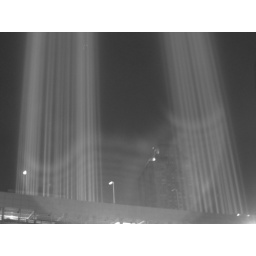
World Trade Center Site 9/11 Tribute in Light black and white photo